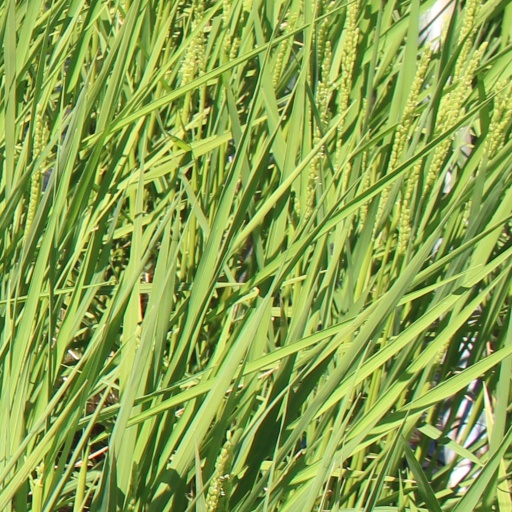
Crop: rice